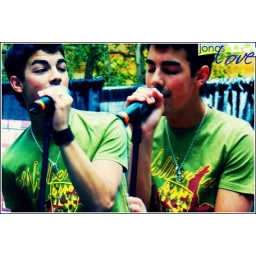
jonas love joe in a green shirt